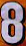
Number: 8